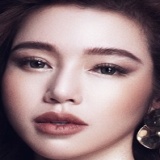
diễn viên Elly Trần